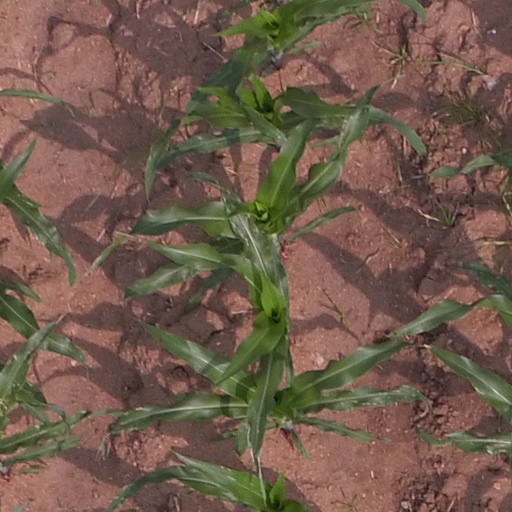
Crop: maize; corn